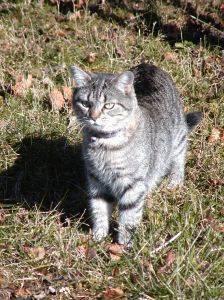
cat